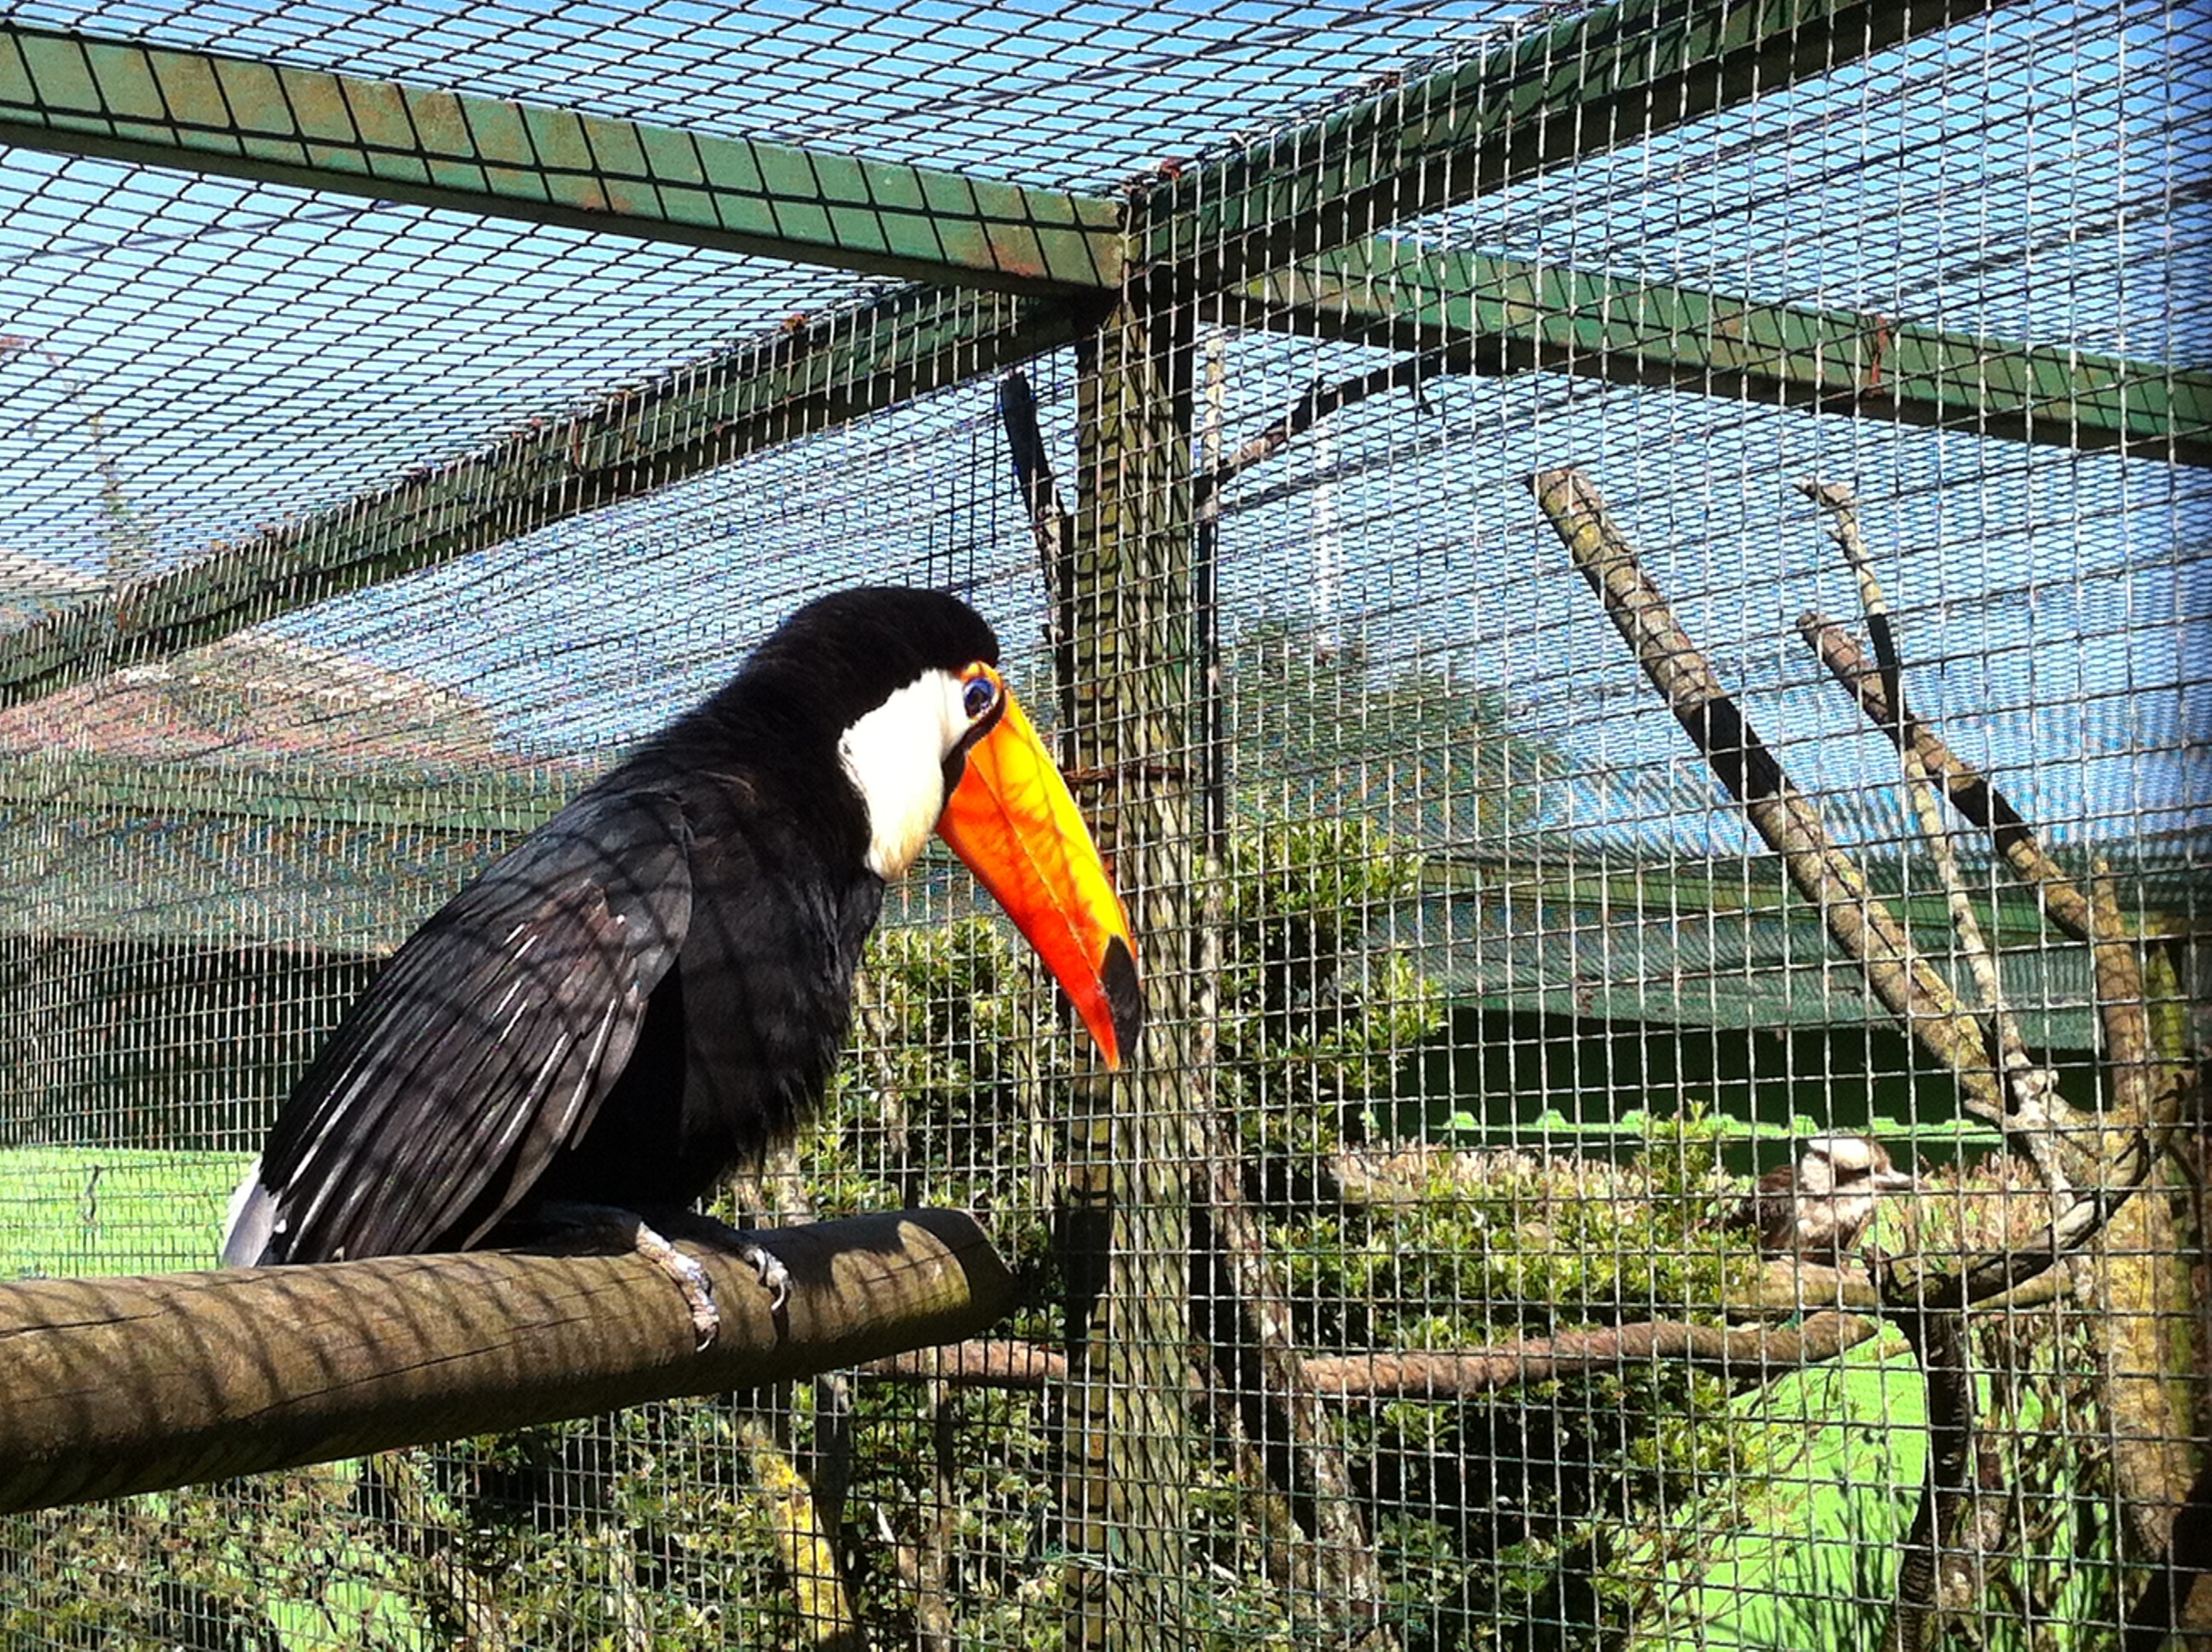
branch, bird, wildlife, zoo, beak, fauna, birds, animals, vertebrate, toucan, perching bird